Kingdom of Greece

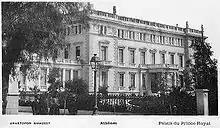
The Crown Prince's palace in 1909, today the Presidential Mansion

At the urging of Britain and King George, Greece adopted a much more democratic constitution in 1864. The powers of the king were reduced and the Senate was abolished, and the franchise was extended to all adult males. Nevertheless, Greek politics remained heavily dynastic, as it had always been. Family names such as Zaimis, Rallis and Trikoupis repeatedly occurred as prime ministers. Although parties were centered around the individual leaders, often bearing their names, two broad political tendencies existed: the liberals, led first by Charilaos Trikoupis and later by Eleftherios Venizelos, and the conservatives, led initially by Theodoros Deligiannis and later by Thrasivoulos Zaimis.